Love Serenade

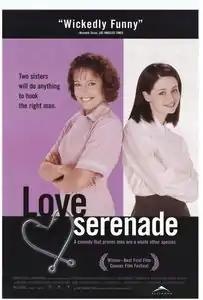

Love Serenade is a 1996 Australian comedy film written and directed by Shirley Barrett. It has the tagline: "Two sisters will do anything to hook the right man".